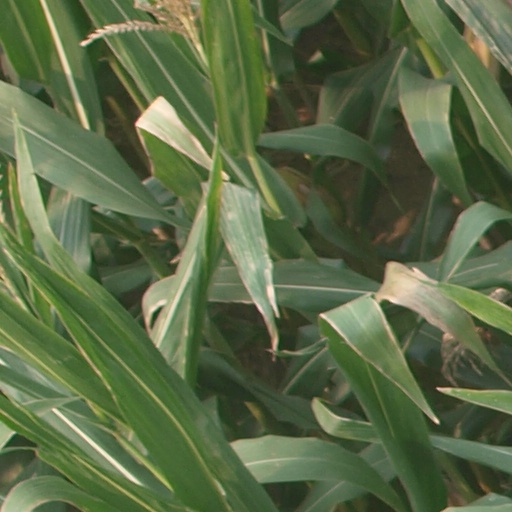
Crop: maize; corn